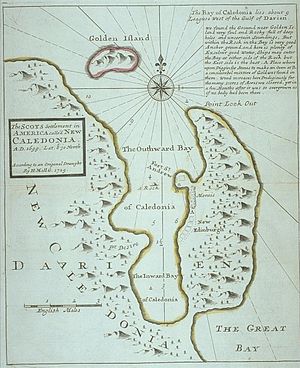
Skotlands historie / Tidlig moderne tid / Skotske oversøiske kolonier
Bukta i Caledonia, vest for Dariengulfen. Denne kolonien blev kaldt for «New Caledonia» i henhold til en korttegning i 1729.
Skotlands historie kan afgrænses til den sidste istid for omkring 10.000 år siden, selv om den menneskelige befolkning i Nordeuropa inklusive nutidens Skotland strækker sig ind i forrige mellemistid.